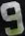
Number: 9